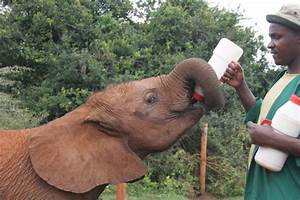
Label: elefante